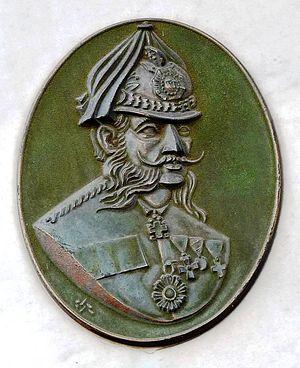
Détail (relief) de la plaque commémorative au comte Ödön Széchenyi (1839-1922) fondateur du service d'incendie hongrois. Elle est apposée à l'entrée principale du Commandement d'Incendie métropolitaine à Budapest. L’auteur du relief en bronze fut M. László Szlávics, Jr. Elle fut inaugurée le 25 avril 2004. (1er, rue Dologház, Budapest, 8e arr.). Magyar: Gróf Széchenyi Ödön (1839-1922), a Budapesti Önkéntes Tűzoltó Egylet alapítójának emléktáblájának részlete (dombormű) a Fővárosi Tűzoltóparancsnokság bejáratánál. A bronz relief ifj. Szlávics László munkája. Felavatva: 2004. április 25-én. (Budapest, VIII. ker. Dologház utca 1.)